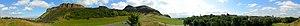
Édimbourg /edɛ̃buʁ/ est une ville d'Écosse au Royaume-Uni.